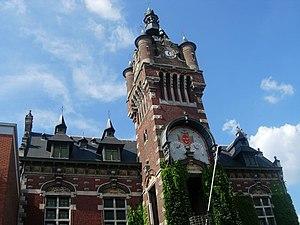
Hôtel de Ville de Loos et son beffroi, inscrit au Patrimoine Mondial de l'UNESCO en 2005.
Cet article recense une partie des monuments historiques du Nord, en France.
Cet article recense les biens inscrits au patrimoine mondial en France.
La région Nord-Pas-de-Calais comporte plusieurs beffrois.